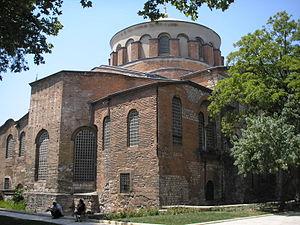
Cet article répertorie certaines des plus anciennes églises du monde. Dans la plupart des cas, les bâtiments listés ici ont été reconstruits en plusieurs fois et seulement des fragments de l'édifice original ont survécu. Ces églises subsistantes, c'est-à-dire pas réduites à leur existence archéologique ou à l'état de ruines, ont abrité les premières communautés chrétiennes de l'Antiquité. Les dates sont approximatives et correspondent aux premières célébrations de messes connues. Selon l'Encyclopédie catholique, la célébration de la Cène, à Jérusalem, a été la « première église chrétienne », au sens étymologique du terme. Cet article ne recense que les édifices au sens d'églises avec un é minuscule.
L'architecture byzantine est le style architectural qui s’est développé dans l’Empire byzantin et les pays marqués de son empreinte comme la Bulgarie, la Serbie, la Russie, l’Arménie et la Géorgie après que Constantin a transféré la capitale de l’empire de Rome vers Constantinople en 330.